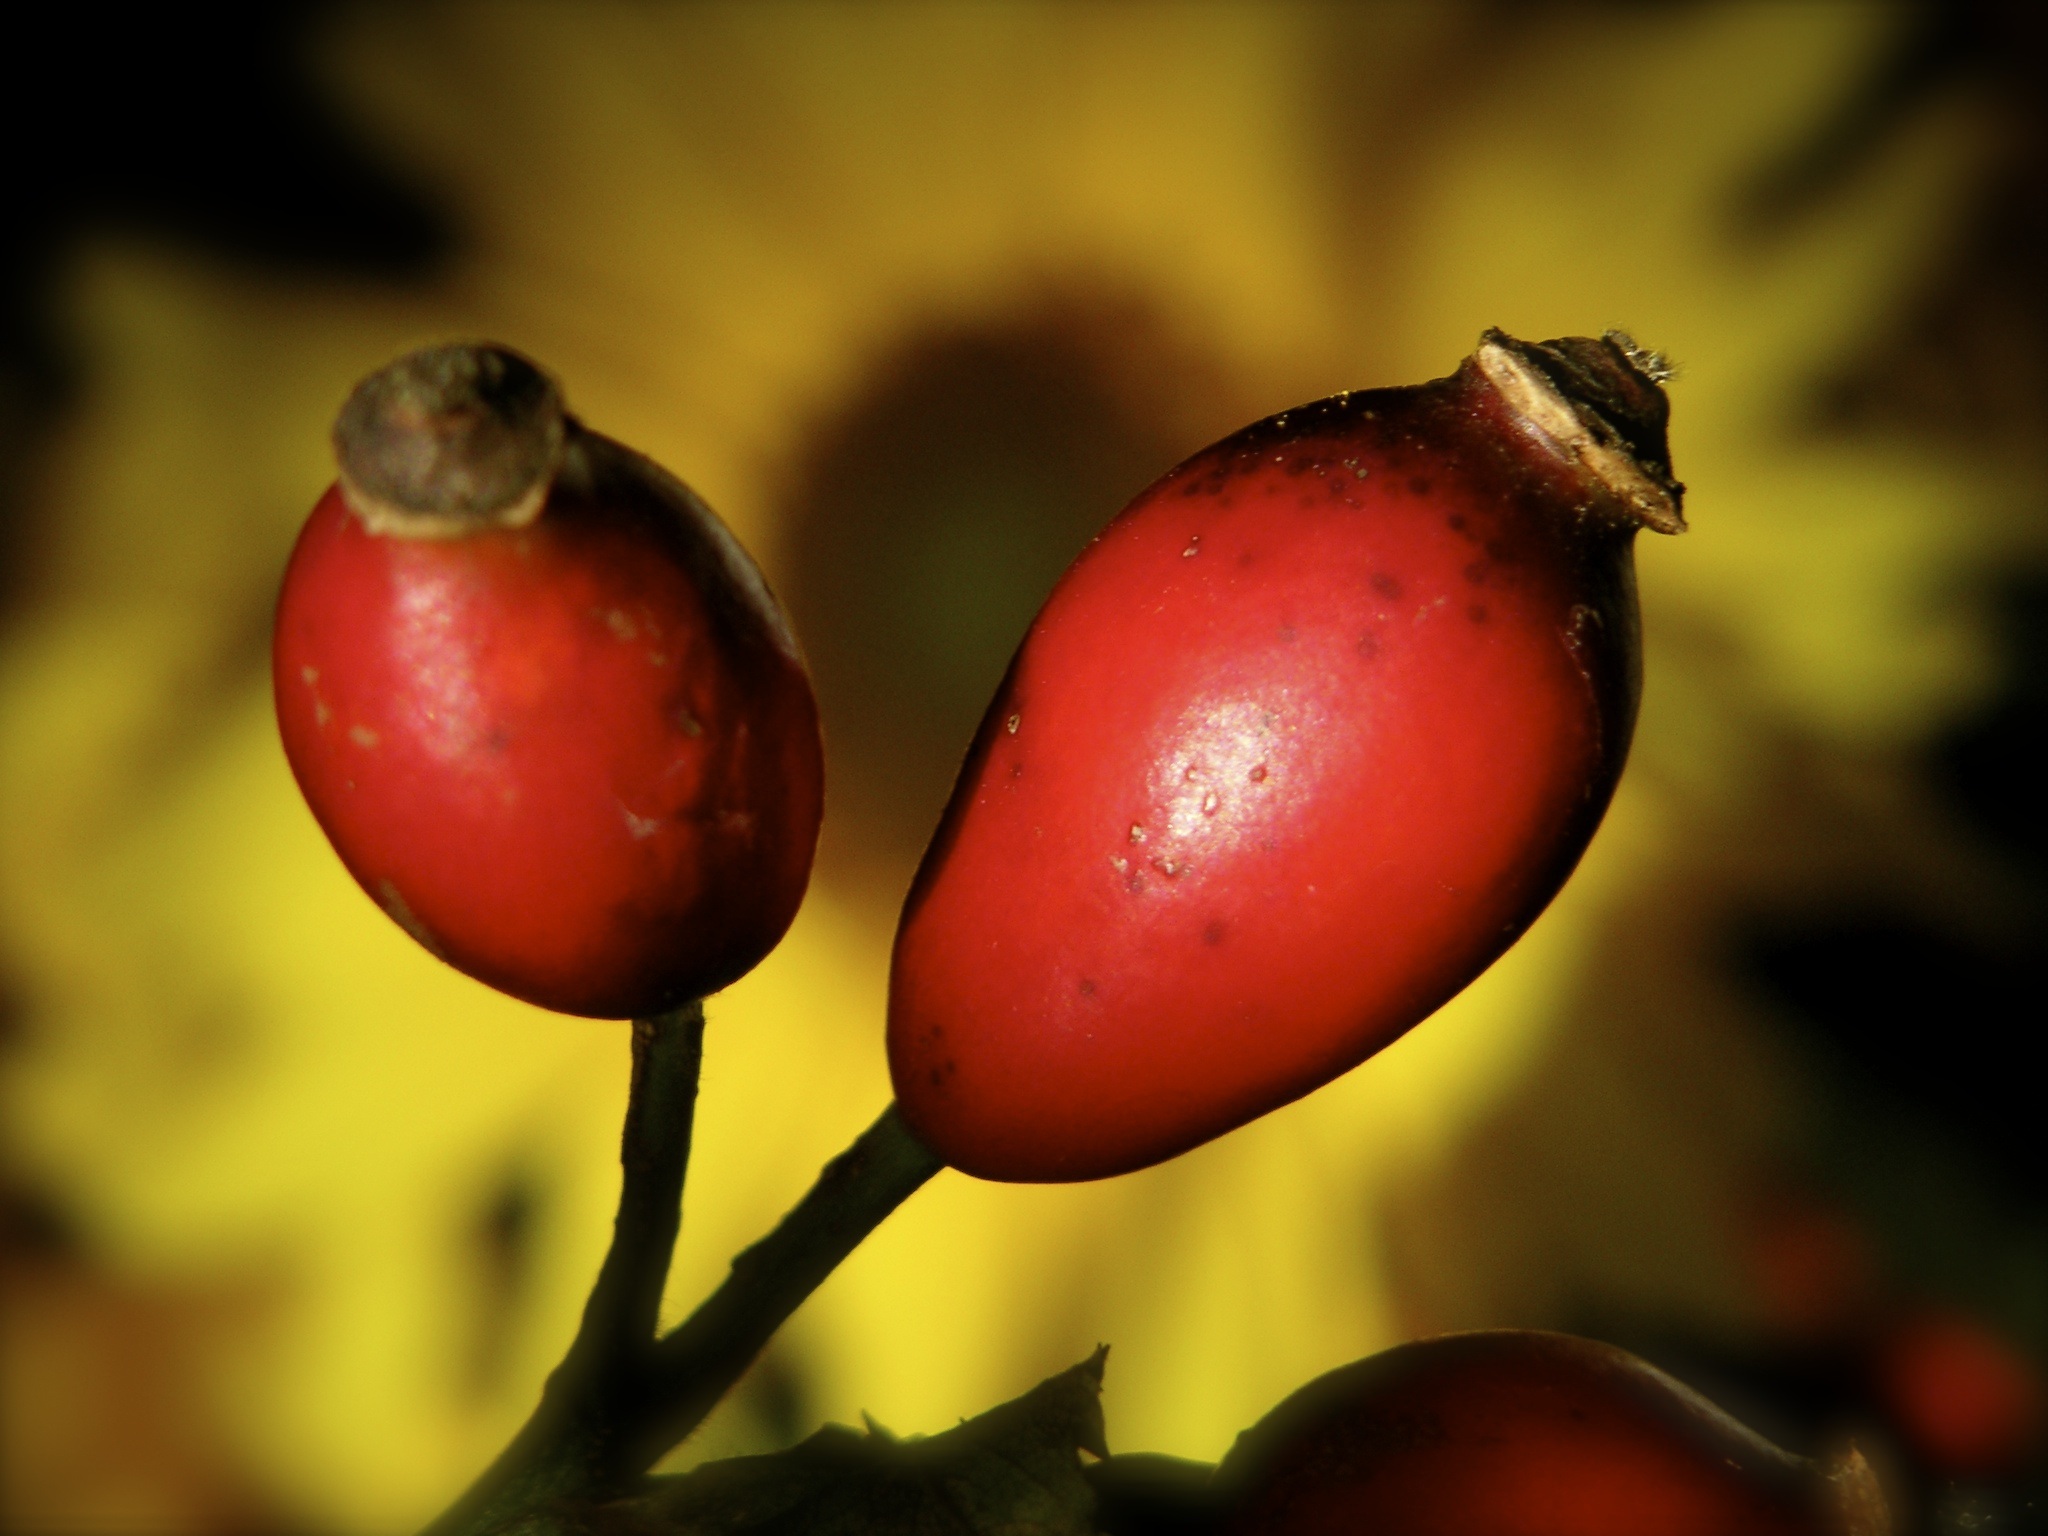
nature, branch, plant, photography, fruit, leaf, flower, petal, food, red, produce, autumn, flora, close up, rose hip, macro photography, flowering plant, autumn fruits, plant stem, land plant